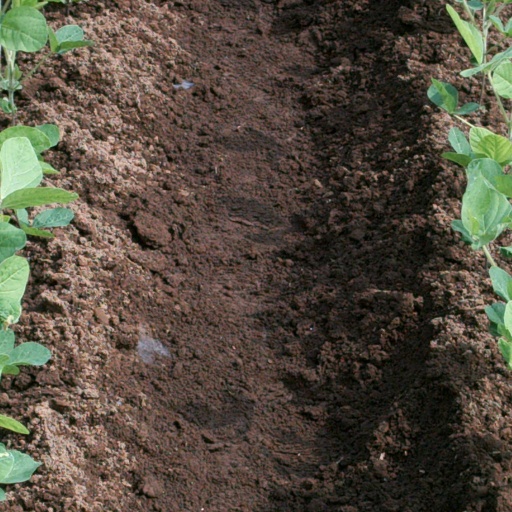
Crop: soybean